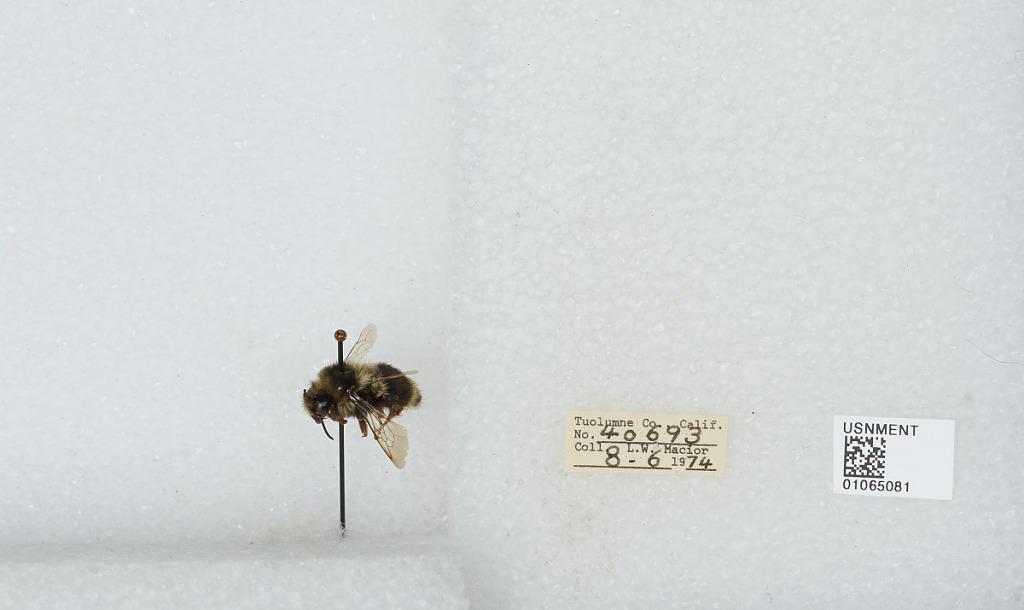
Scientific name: Bombus bifarius nearcticus
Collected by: L. Macior
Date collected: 1974-8-6
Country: United States
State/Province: California
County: Tuolumne
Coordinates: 38.02, -119.93